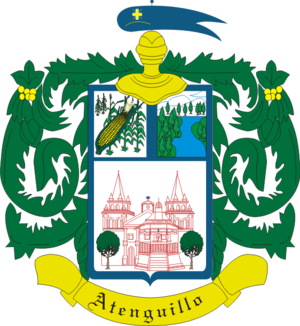
Atenguillo est un village et une municipalité de l'État de Jalisco au Mexique. La municipalité a 3 899 habitants en 2015.